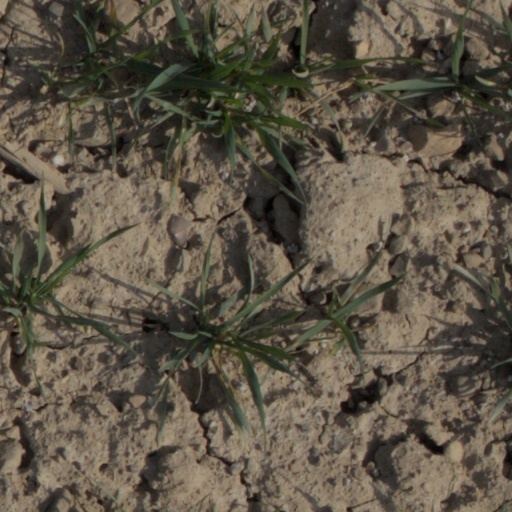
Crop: wheat